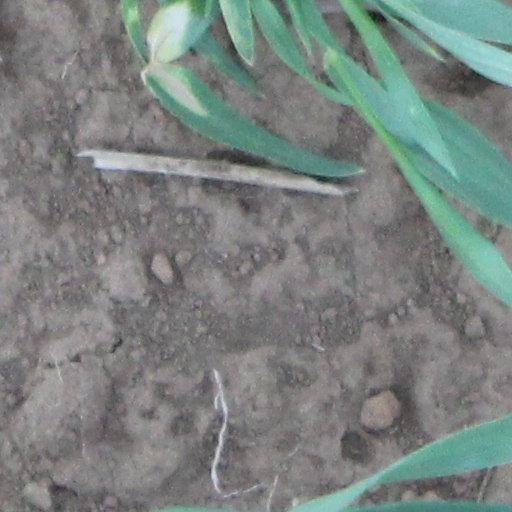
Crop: wheat